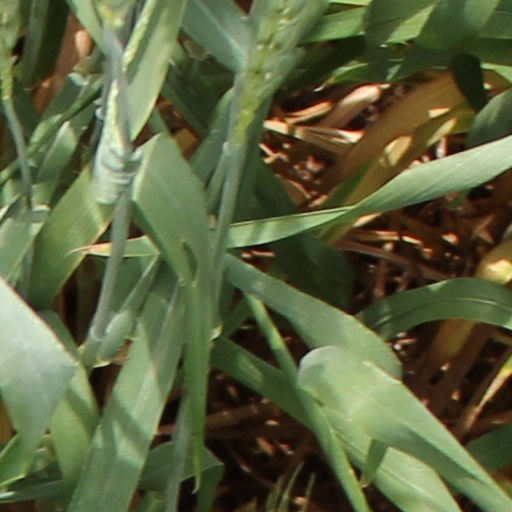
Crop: wheat